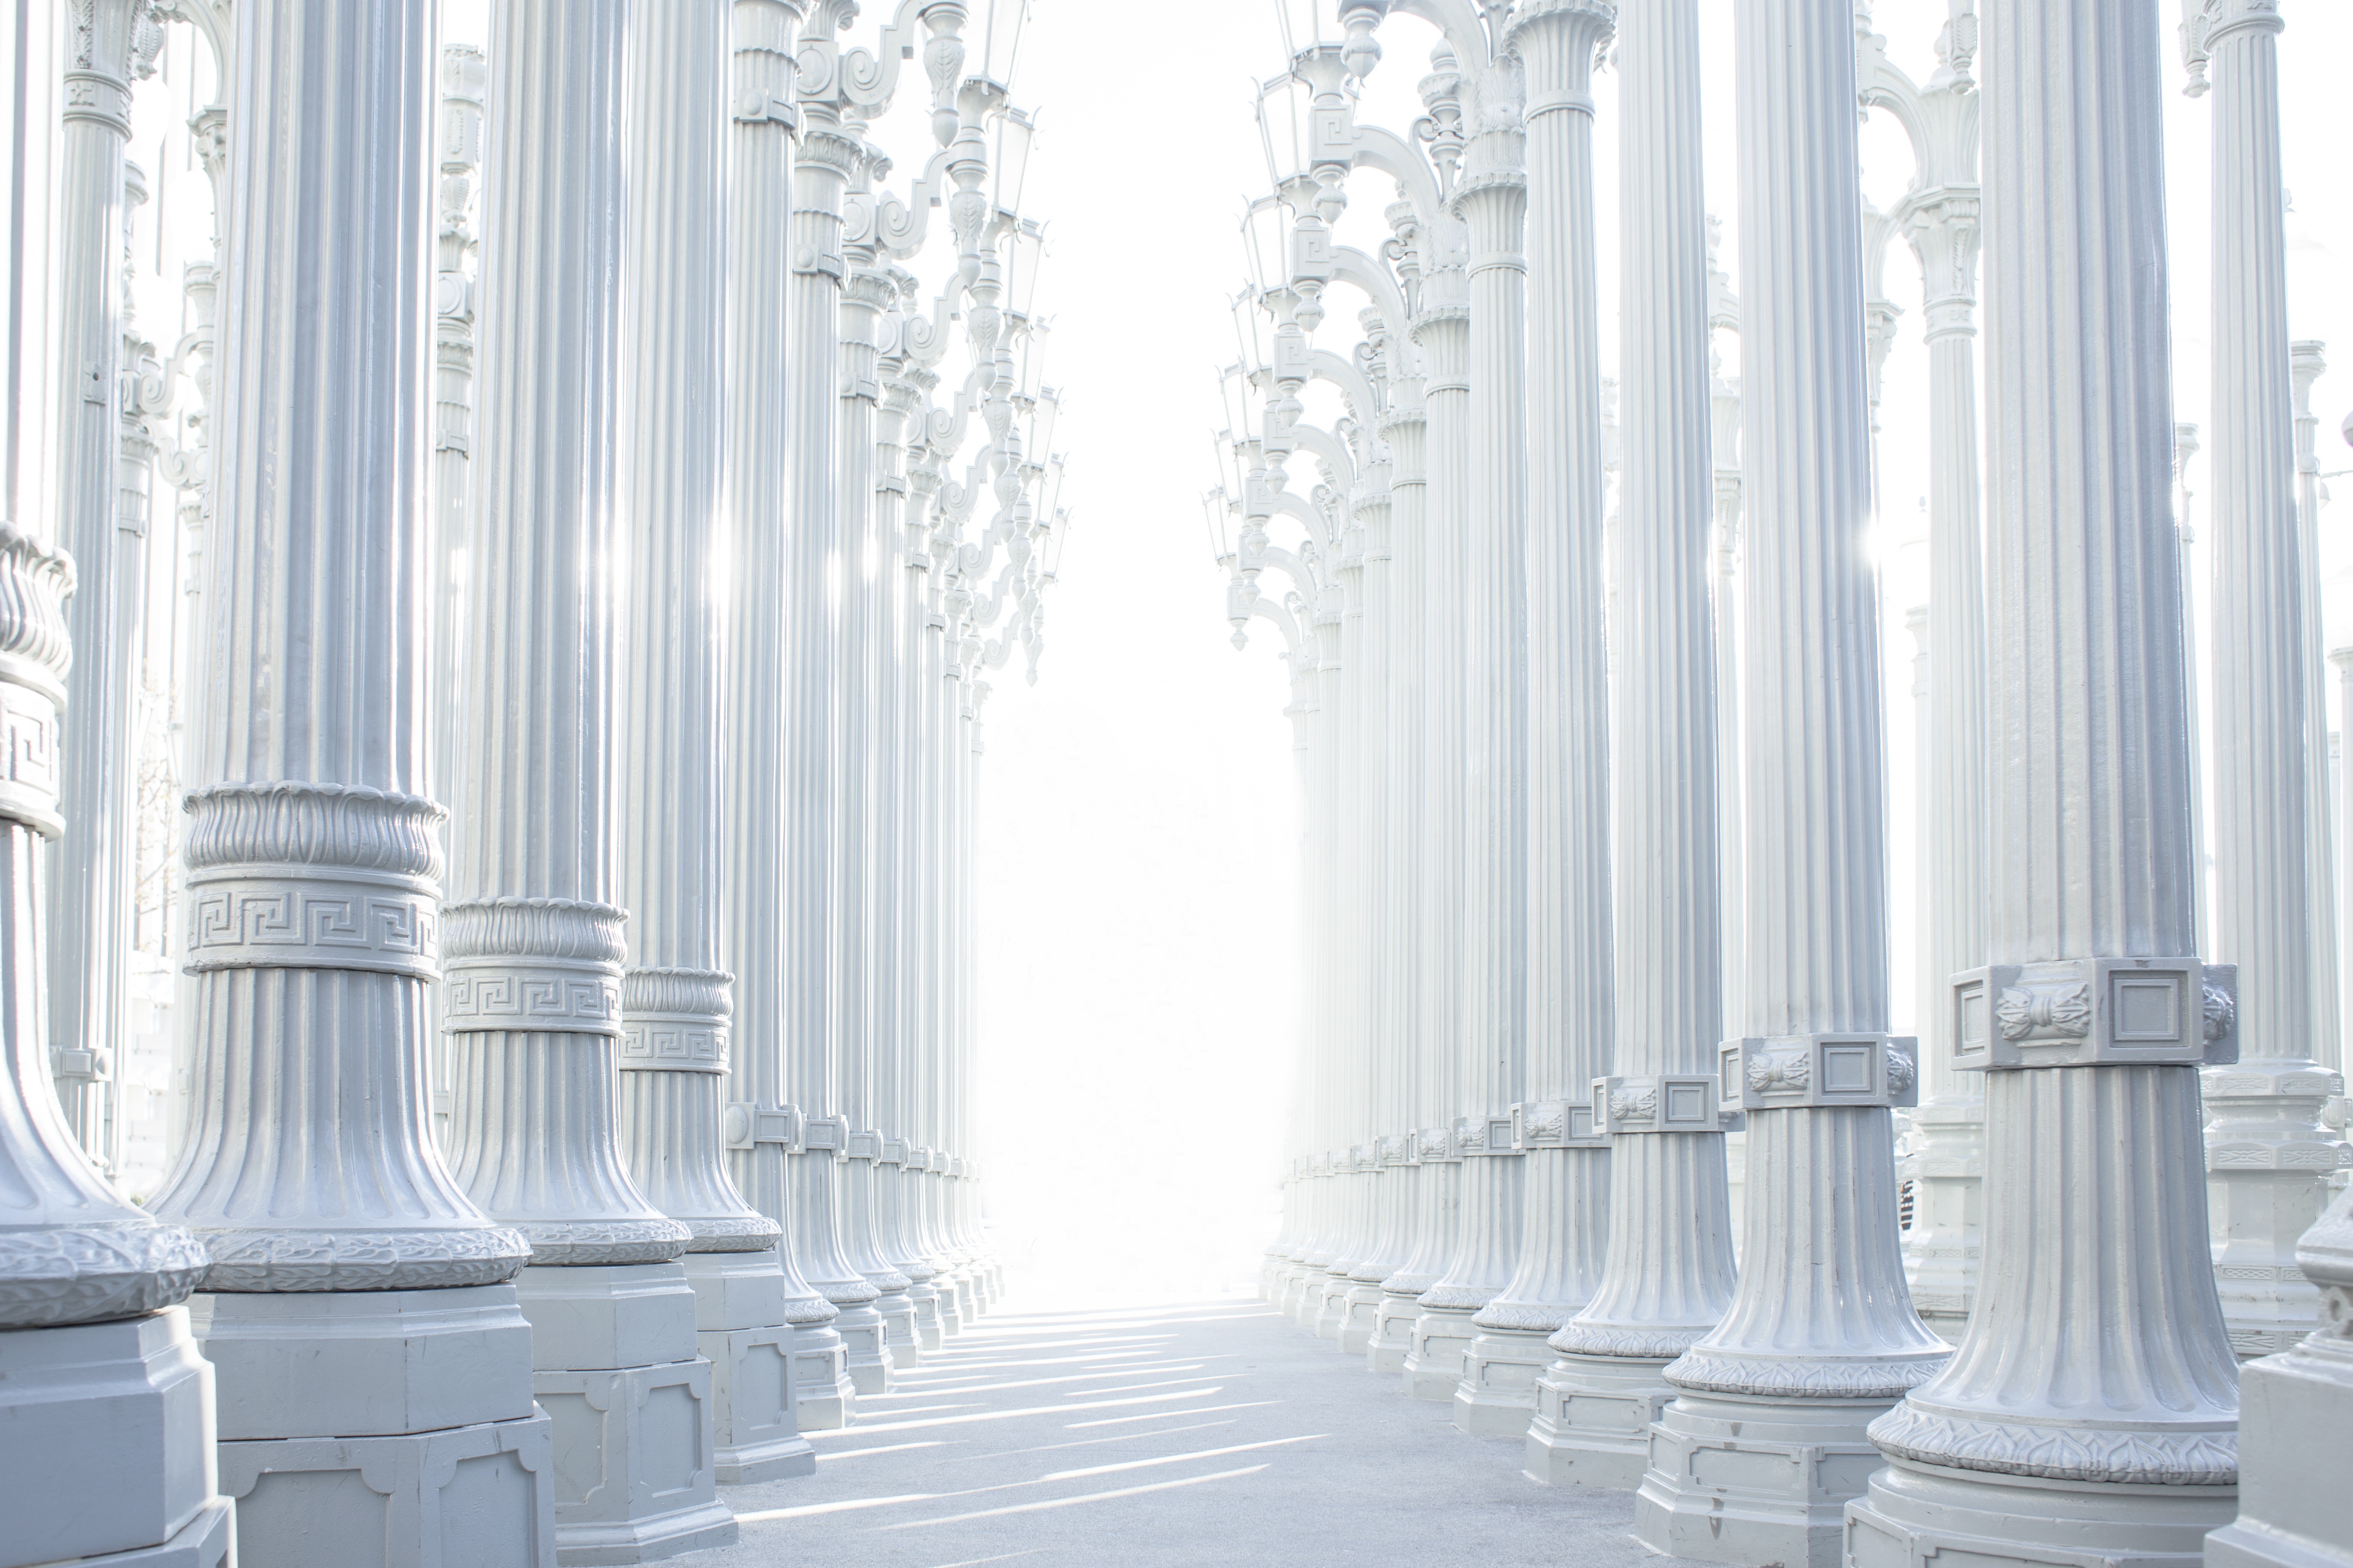
open, light, architecture, structure, white, antique, interior, perspective, building, construction, geometric, column, greek, high, hall, curtain, ancient, historic, lighting, decor, material, interior design, textile, columns, bright, hallway, corridor, elegant, classic, nobody, window covering, window treatment